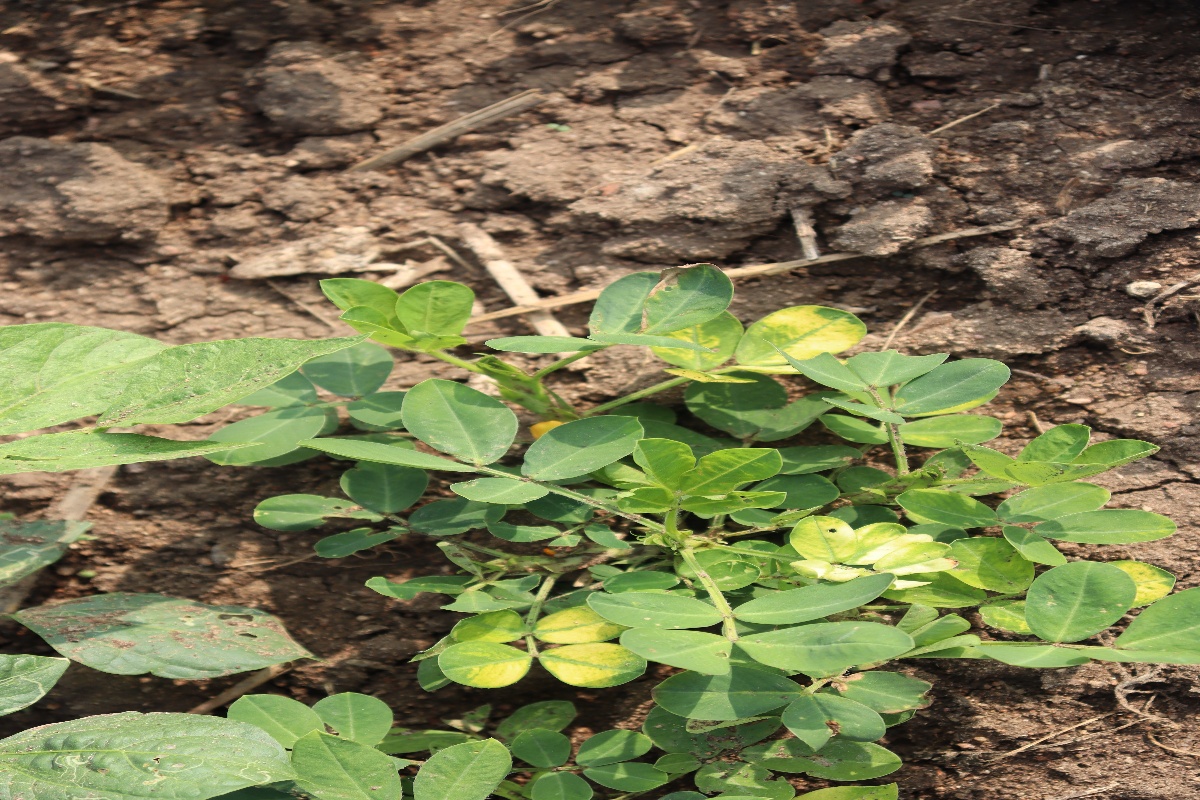
Label: nutrition deficiency